Celts in Transylvania

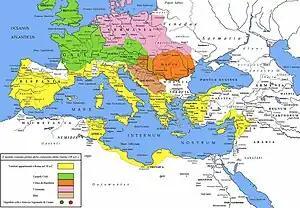
Dacian (orange) and Celtic tribes (green) in the Roman Republic and its neighbours in 58 BC

A classic period of Geto-Dacian La Tène culture began in the 1st century BC centered around the city of Sarmizegetusa Regia in south-western Transylvania. Dacian king Burebista defeated the Celtic Boii and Taurisci tribes between 60–59 BC. However, some archaeological finds in Dacian settlements and fortifications feature imported Celtic vessels and others made by Dacian potters imitating Celtic prototypes. These discoveries in sites from regions north and west of Transylvania show that relations between the Dacians and the Celts continued in the period 1st century BC-1st century AD.